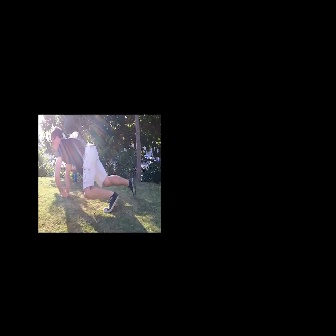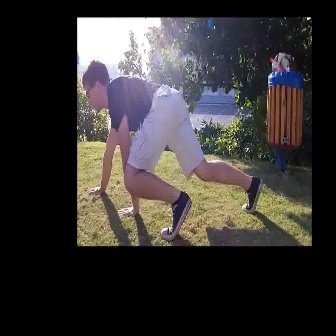
  Please identify the target specified by the bounding box [50,126,136,212] in the first image and locate it in the second image. Return the coordinates in [x_min,y_min,x_max,y_max] format.
Answer: [82,59,262,240]